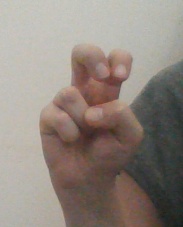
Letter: toot